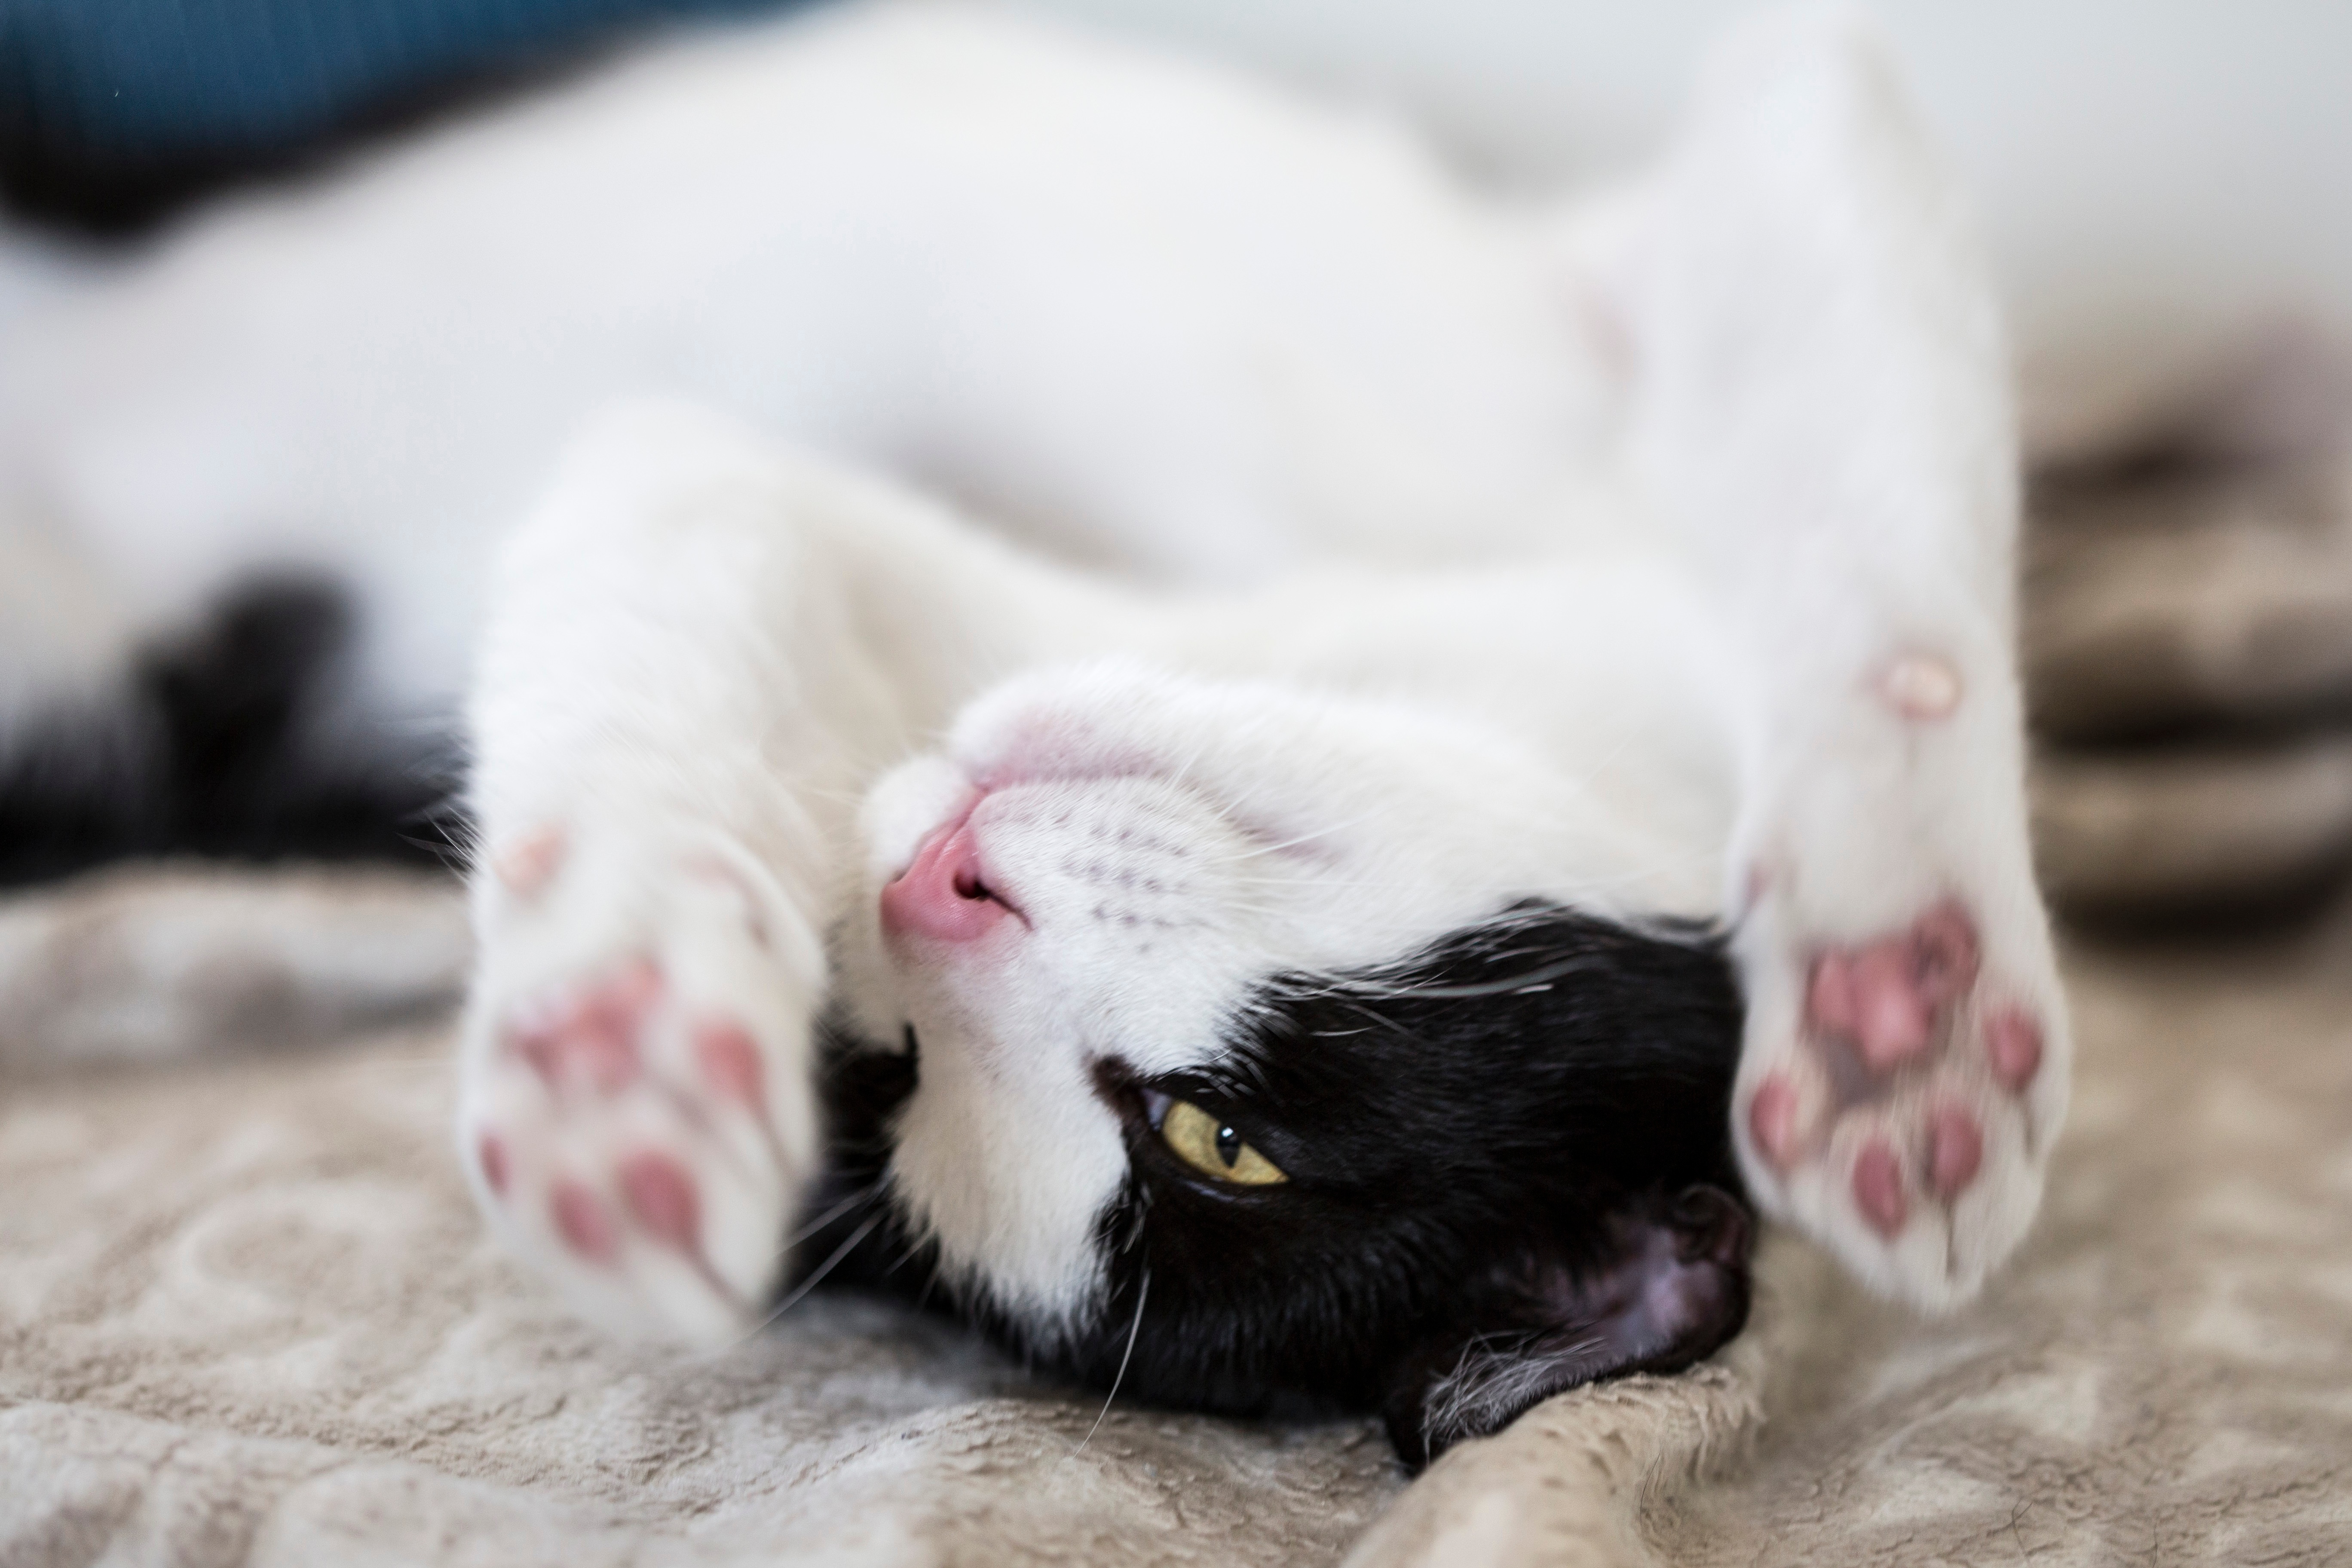
kitten, cat, mammal, guinea pig, nose, whiskers, skin, vertebrate, small to medium sized cats, cat like mammal